West LaSalle Avenue Historic District

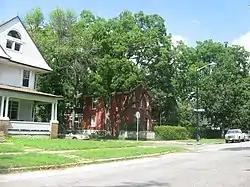
Scott at LaSalle, July 2013

West LaSalle Avenue Historic District is a national historic district located at South Bend, St. Joseph County, Indiana. It encompasses 33 contributing buildings and 2 contributing structures in a predominantly residential section of South Bend. It developed between about 1870 and 1930, and includes notable examples of Italianate, Queen Anne, Late Gothic Revival, and Beaux-Arts style architecture and works by architects Austin & Shambleau. Notable buildings include the St. Peter's Church (1927), Frank Eby House (1904), Lydia Klinger House (1900), Woodworth House (c. 1890), Woolman House (1880), Goetz House (1892), Studebaker House (c. 1880), Kuppler House (1885), and the Gunderman House (c. 1900).